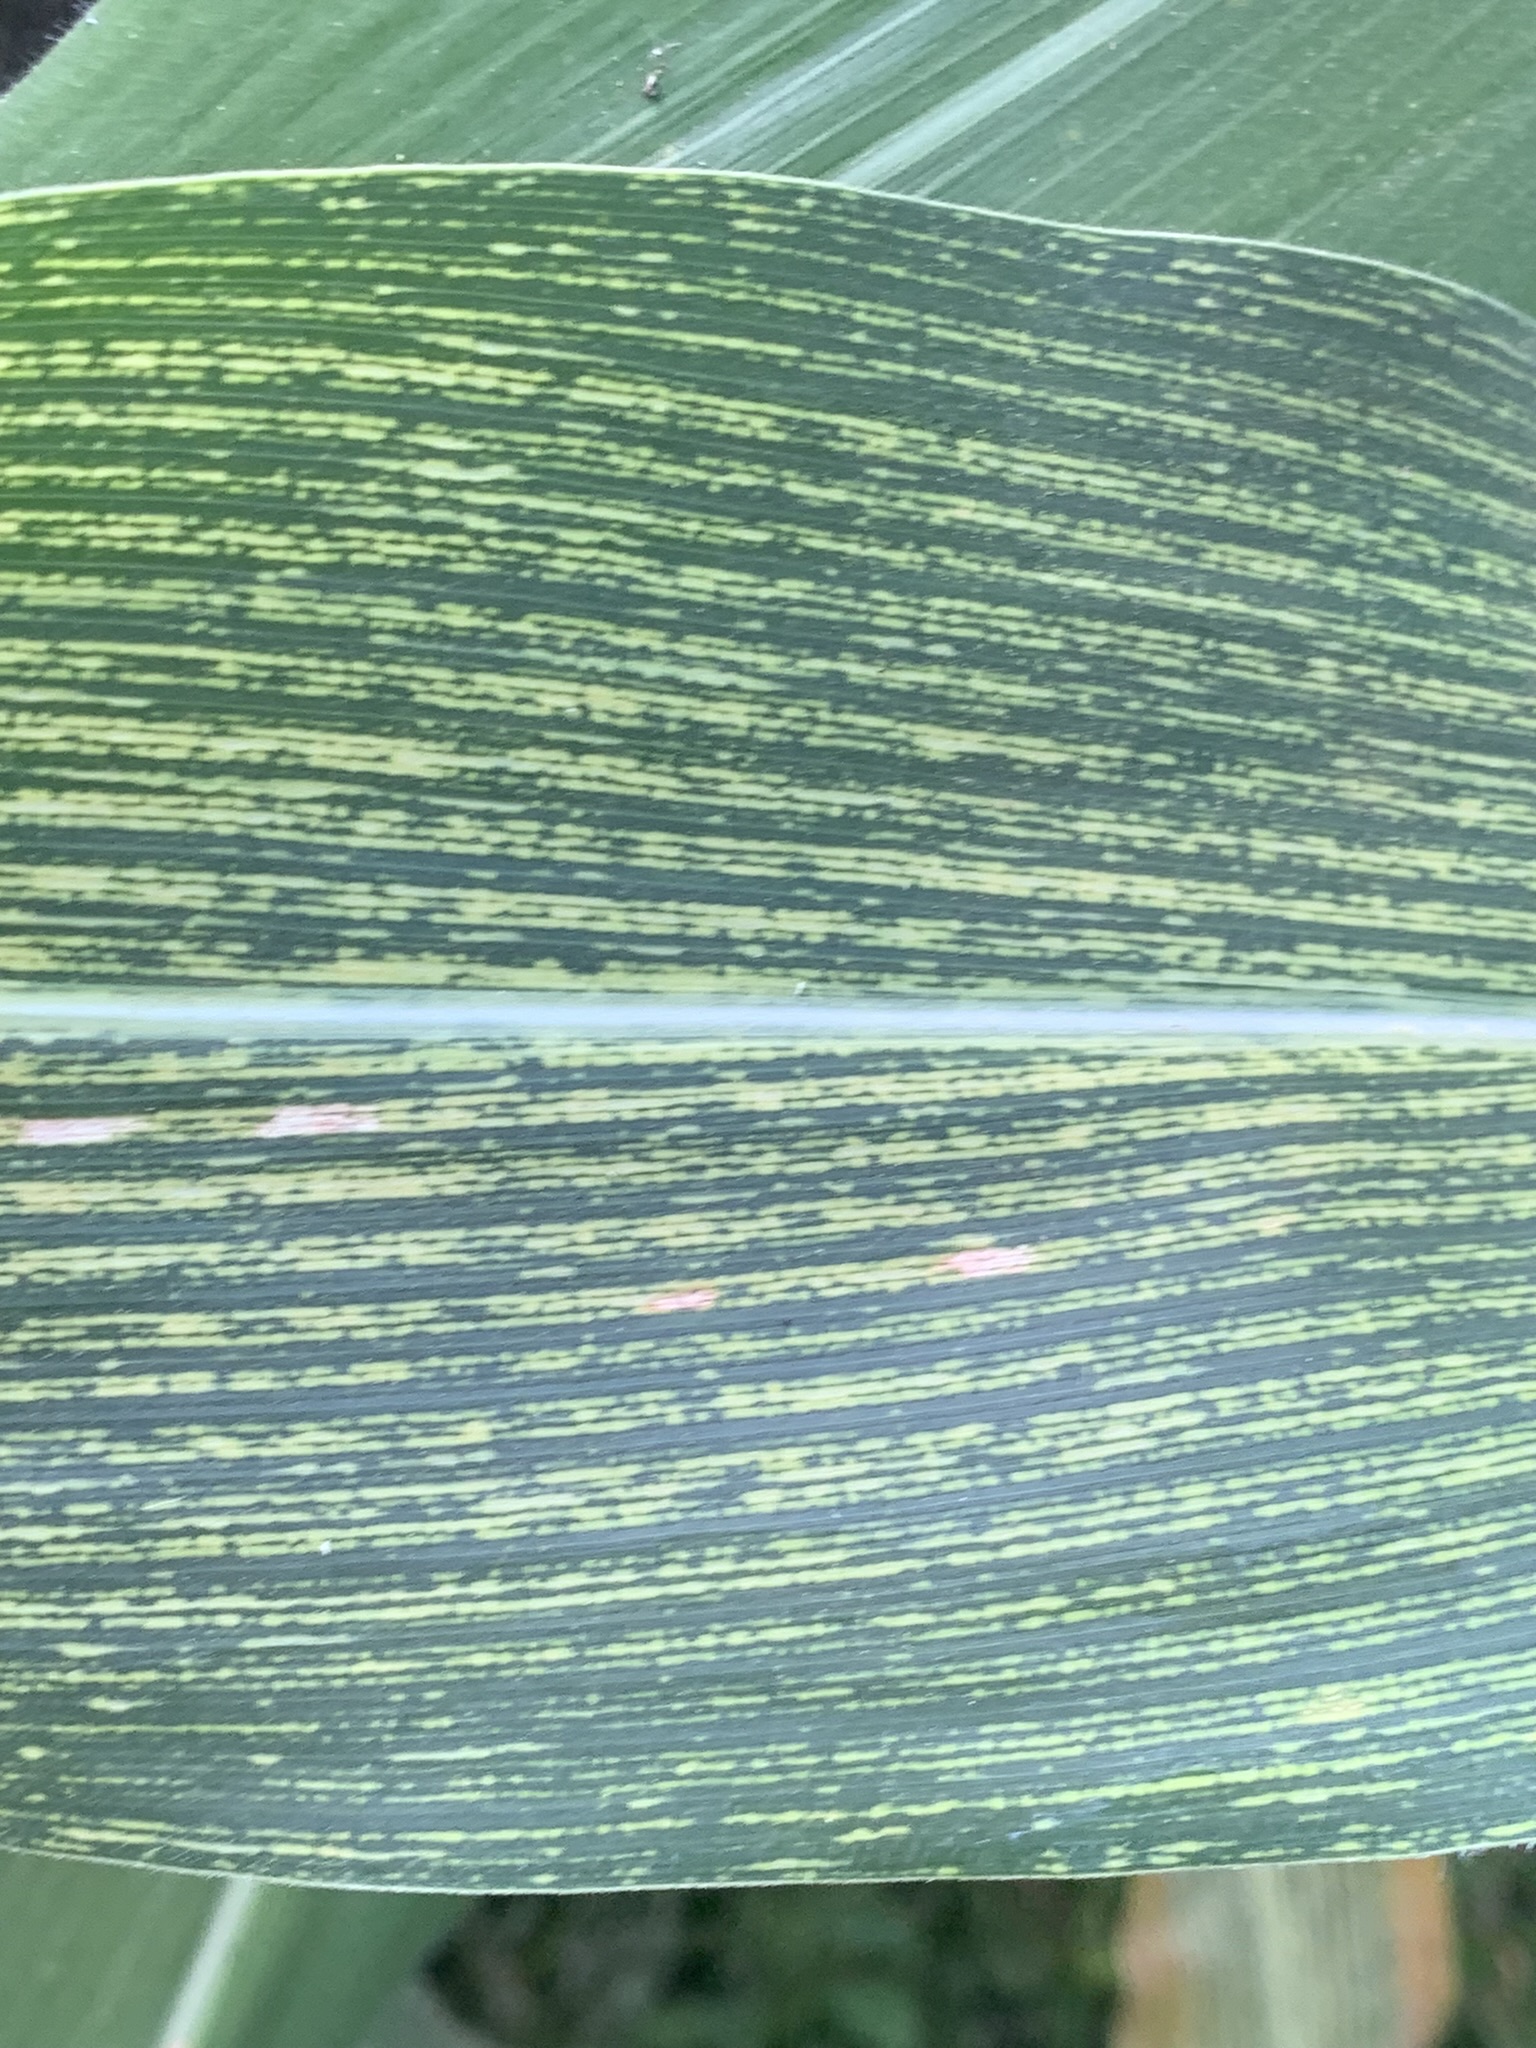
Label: MSV